Denebola

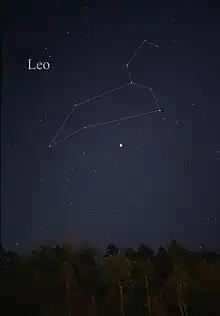
Denebola is the most eastward (left) bright star in this stick-figure diagram overlaid on a constellation photograph of Leo

"β Leonis" (Latinised to "Beta Leonis") is the star's Bayer designation. In Johann Bayer's "Uranometria" (1603), it was designated β (Beta) as the second-brightest star in the constellation. It also bears the Flamsteed designation of "94 Leonis" (assigned on the basis of increasing right ascension rather than luminosity) and additional designations followed as the star was recorded in subsequent star catalogues.